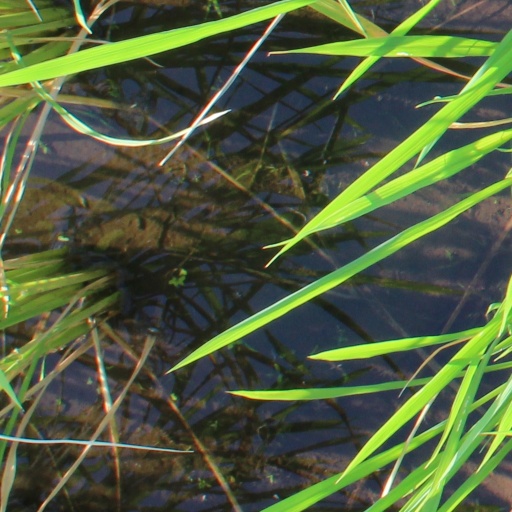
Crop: rice